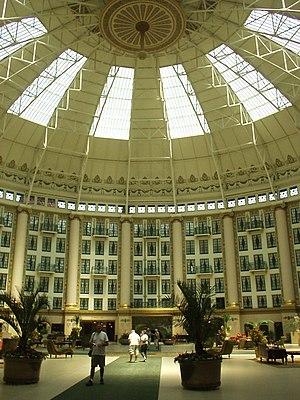
French Lick resort est un complexe hôtelier composé de deux hôtels, de trois terrains de golf et d'un casino dans comté d'Orange, dans l'État de l'Indiana. Les hôtels sont nommés French Lick Springs hotel, situé à French Lick et West Baden Springs hotel, situé à West Baden Springs.
Ce qui suit est la liste des Historic Civil Engineering Landmarks, c'est-à-dire la liste des monuments historiques de génie civil, établie aux États-Unis par l' American Society of Civil Engineers depuis qu'elle a commencé le programme en 1964. Cette désignation est accordée à des projets, des structures et des sites situés aux États-Unis et dans le reste du monde. À compter de 2013, il y a plus de 260 éléments dans cette liste.